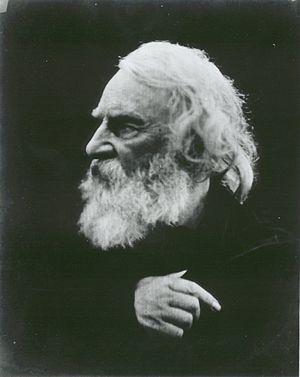
Les poètes de cette liste sont nés aux États-Unis, ou ont publié la majeure partie de leurs œuvres lorsqu'ils vivaient aux États-Unis.